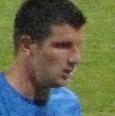
Age: 22